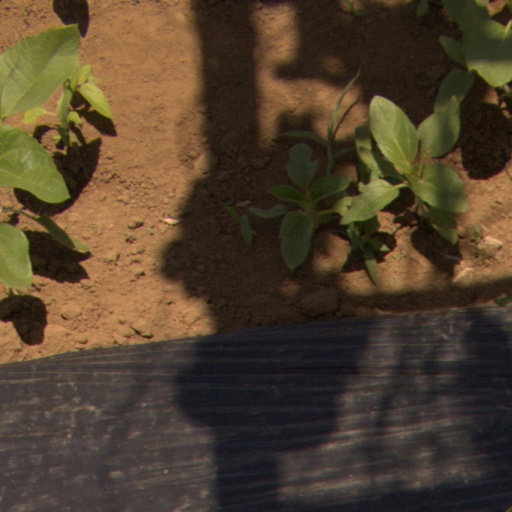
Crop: Jerusalem artichoke